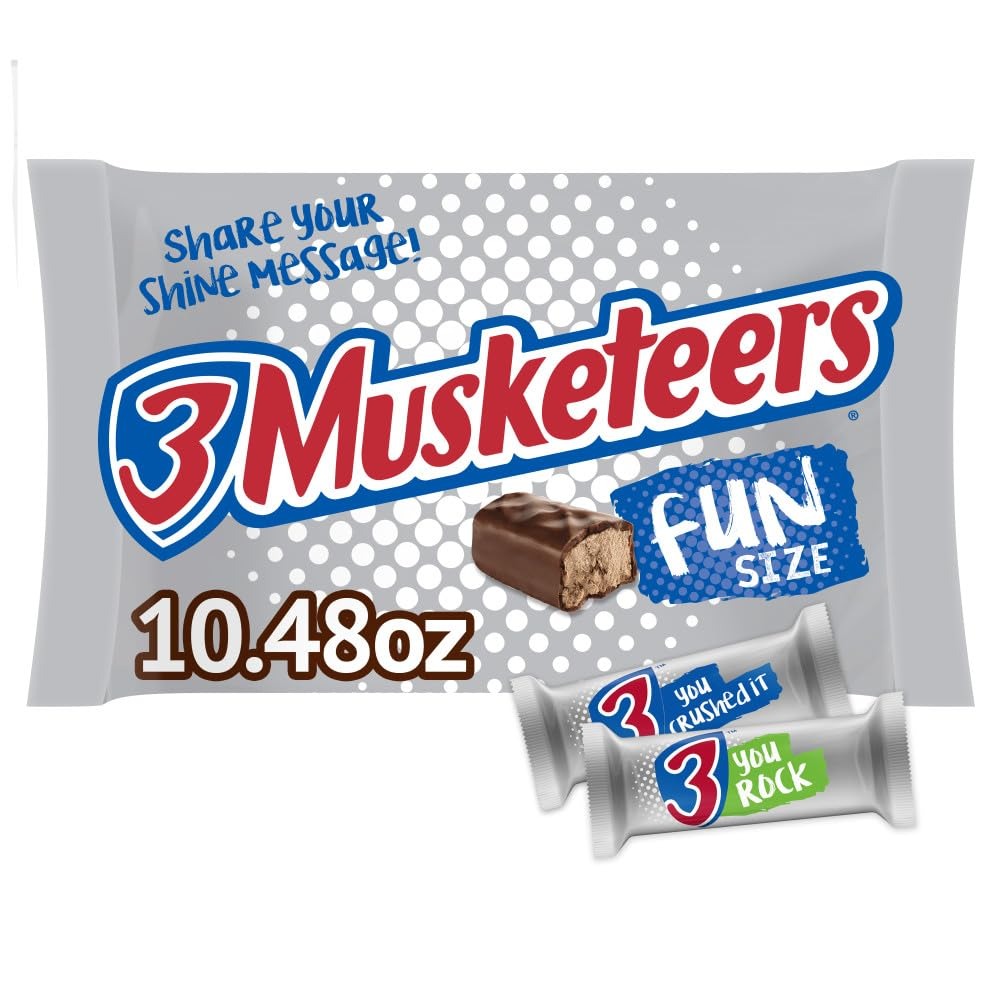
Item Name: 3 MUSKETEERS Fun Size Milk Chocolate Candy Bars, 10.48 oz Bag
Bullet Point 1: Contains one (1) 10.48 ounce bag of 3 MUSKETEERS Fun Size Chocolate Bars
Bullet Point 2: 3 MUSKETEERS Fun Size Chocolate Bars Candy Bag, 10.48 oz
Bullet Point 3: Light and fluffy whipped chocolate center, enrobed in rich milk chocolate
Bullet Point 4: Perfect for snacking and sharing!
Bullet Point 5: Great for restaurants, stores, offices and your home's candy bowl.
Value: 10.48
Unit: Ounce

Price: 5.99